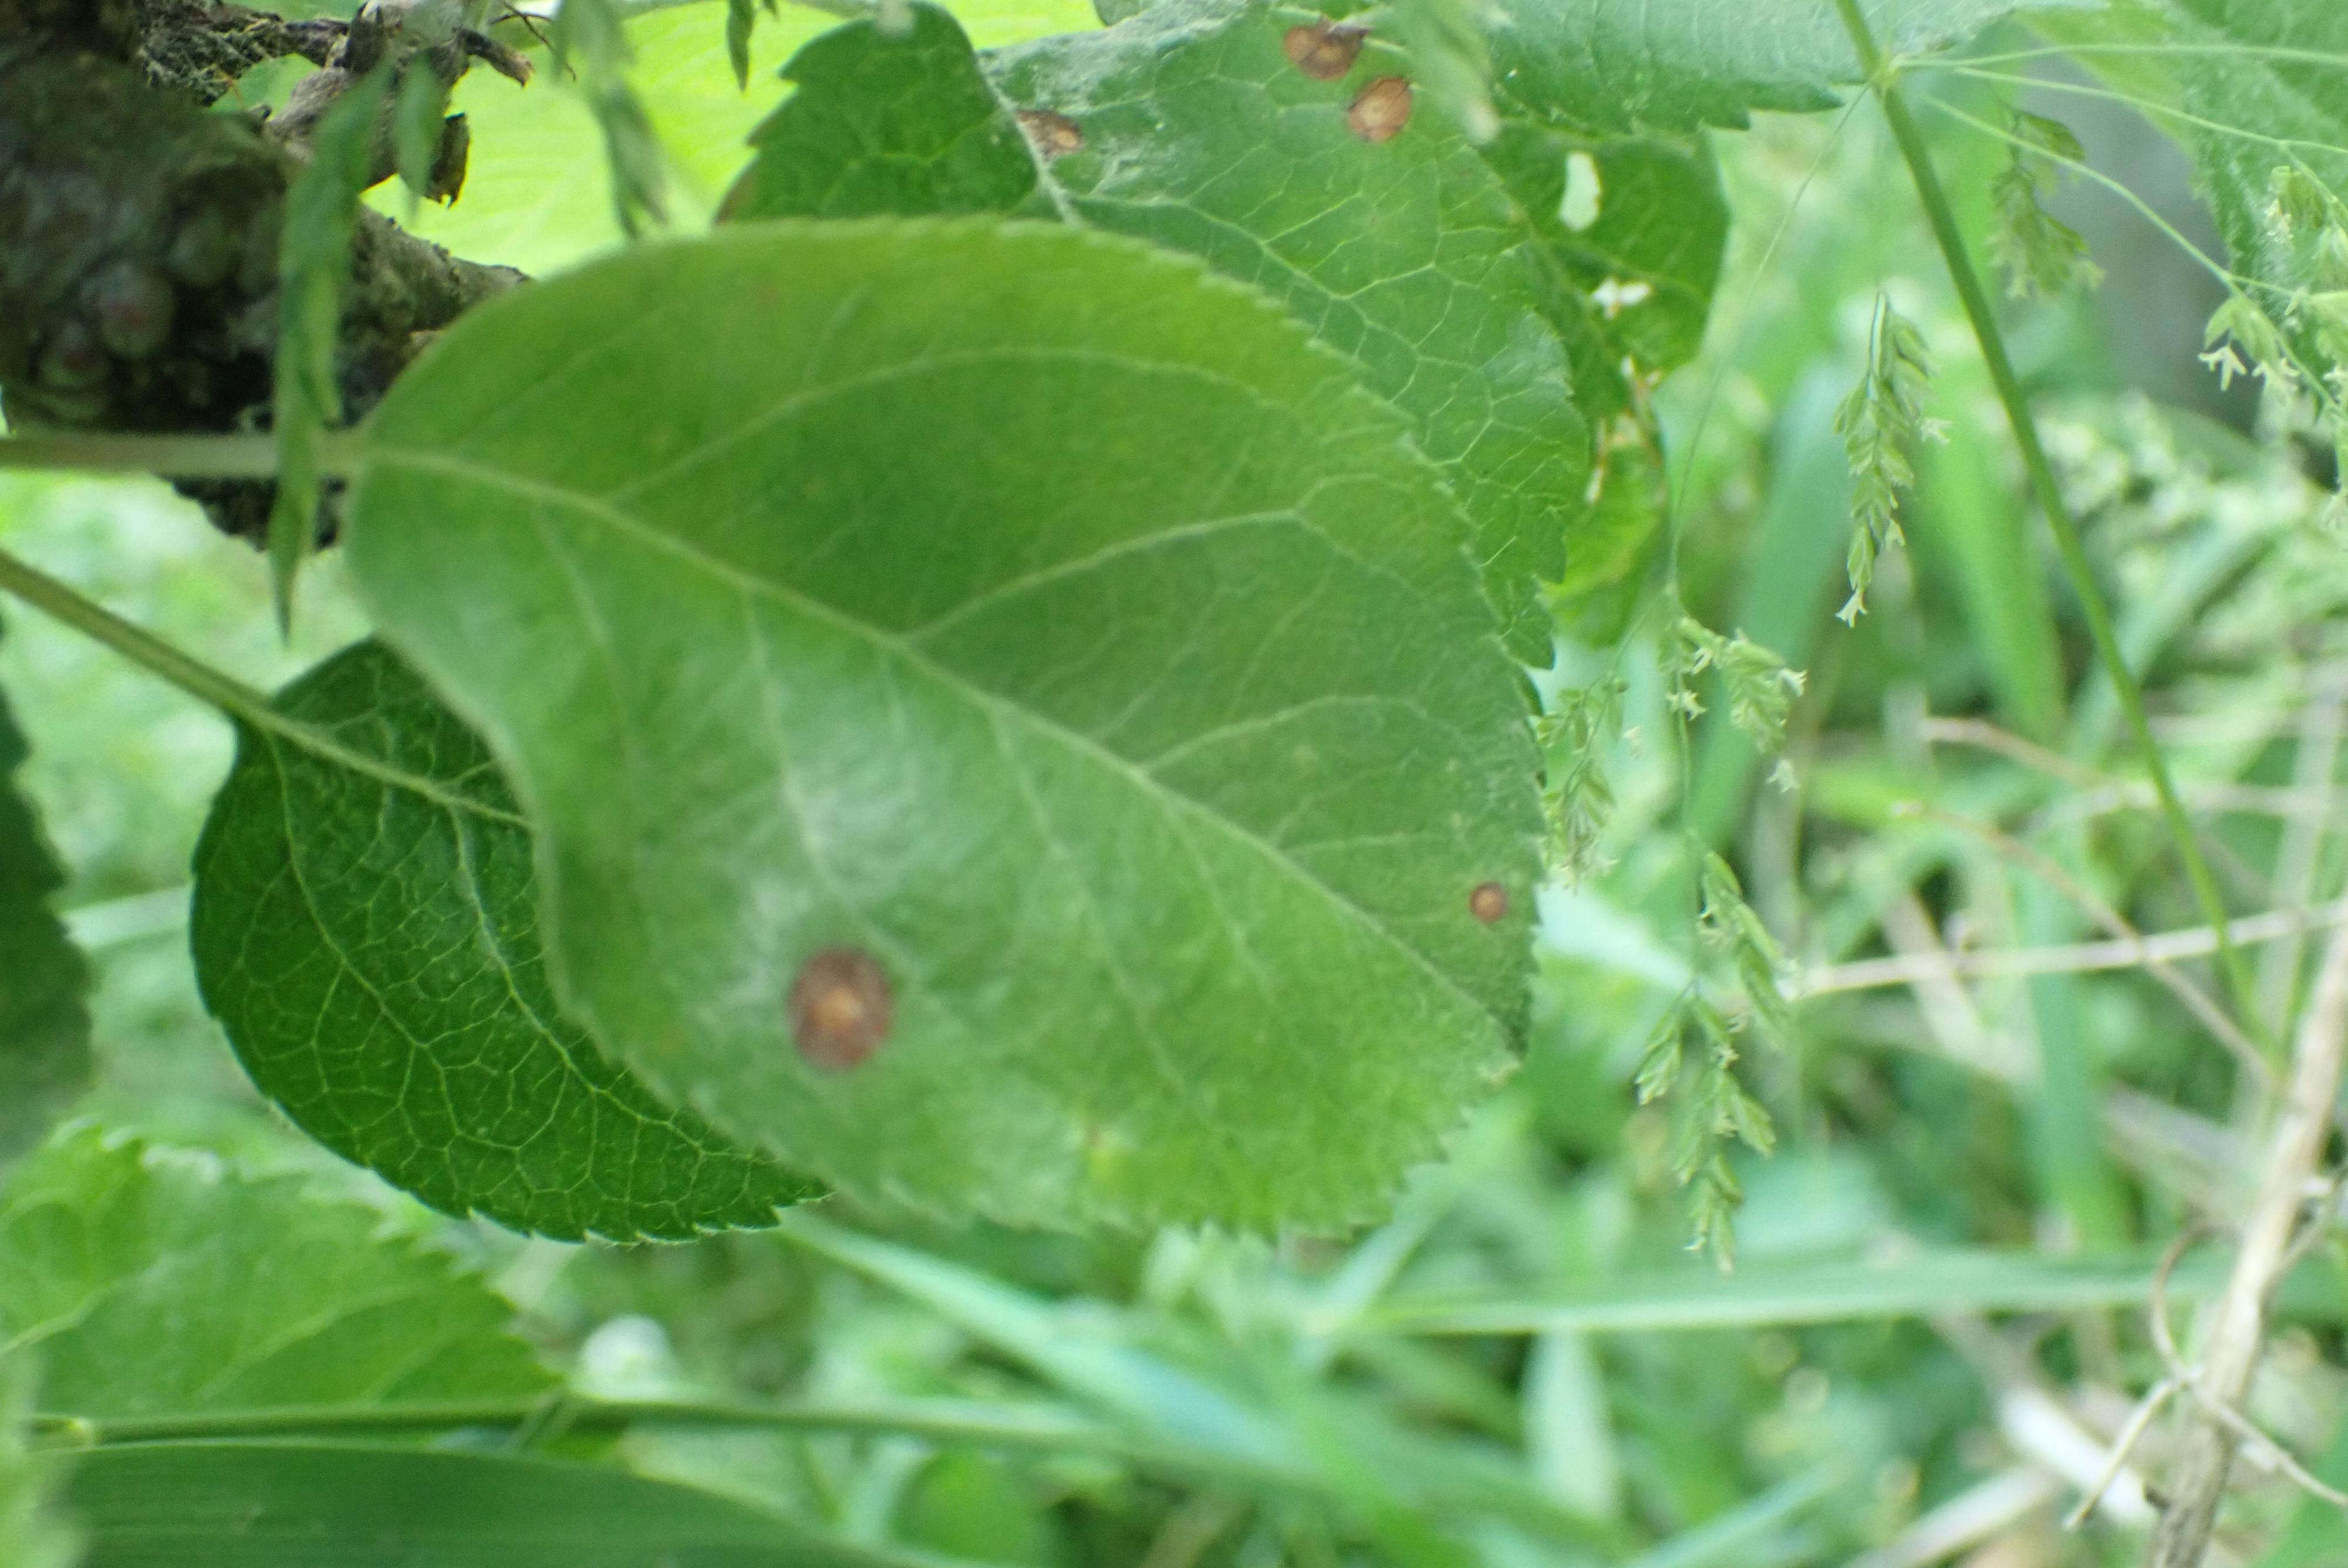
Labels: frog_eye_leaf_spot